Beñat Etxebarria

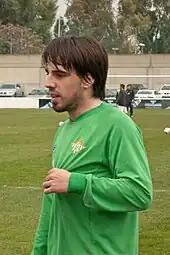
Etxebarria training with Betis in 2010

In 2008–09, Beñat played with UB Conquense in the Segunda División B, after which he was released by Athletic. In the summer he signed with Real Betis, but spent his first season with the reserves also in the third tier.